Dulcitius (play)

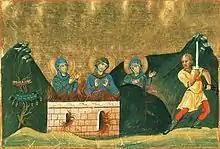
Agape, Chionia, and Irena depicted in the "Menologion of Basil II"

The Roman Emperor Diocletian wants members of his imperial court to marry three virgin sisters: Agape, Chionia, and Irena. He insists the sisters renounce their Christian faith and worship the Roman gods. When they refuse, the emperor orders them imprisoned and examined by Governor Dulcitius. Dulcitius sees how beautiful the sisters are and tells his soldiers to lock them in the kitchen so he "can visit them oftener".